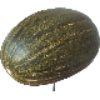
Label: melon_piel_de_sapo